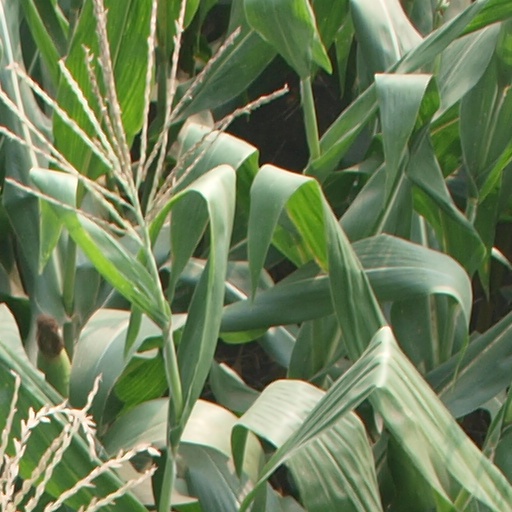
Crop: maize; corn